William Brenton

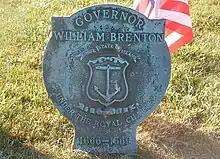
Governor William Brenton grave medallion

William Brenton (c. 1610–1674) was a colonial English statesman who served as colonial President, Deputy Governor, and Governor of the Colony of Rhode Island and Providence Plantations, and an early settler of Portsmouth and Newport in the Rhode Island colony. Believed to be from Hammersmith, Middlesex, England, he emigrated to the British Colonies in North America by 1633, and rose to minor prominence in the Massachusetts Bay Colony before relocating to a new settlement to the south that became today's Rhode Island.